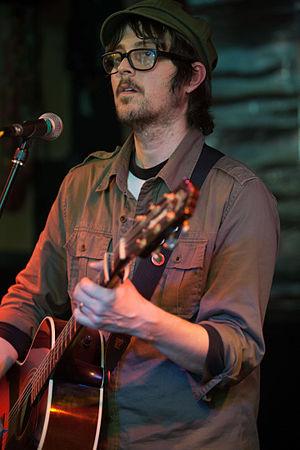
Salim Nourallah est un chanteur américain de Folk rock issu d'une mère artiste et d'un père comptable, marié et père d'un fils, vivant au Texas.